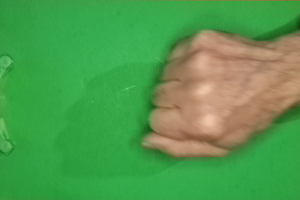
Label: rock